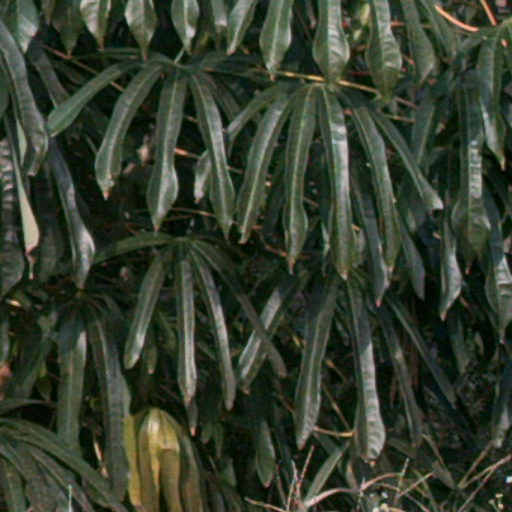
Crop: cassava